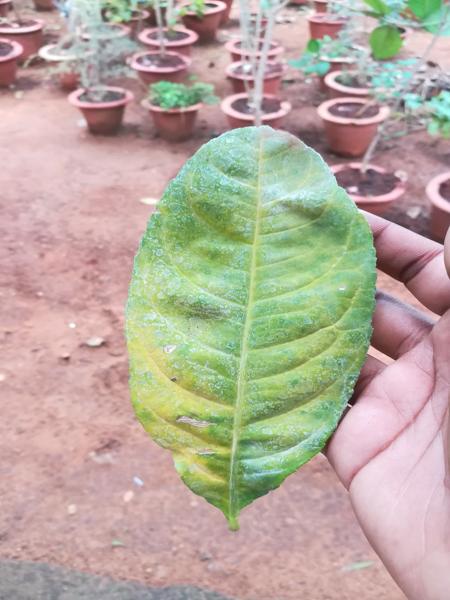
Plant: Badipala